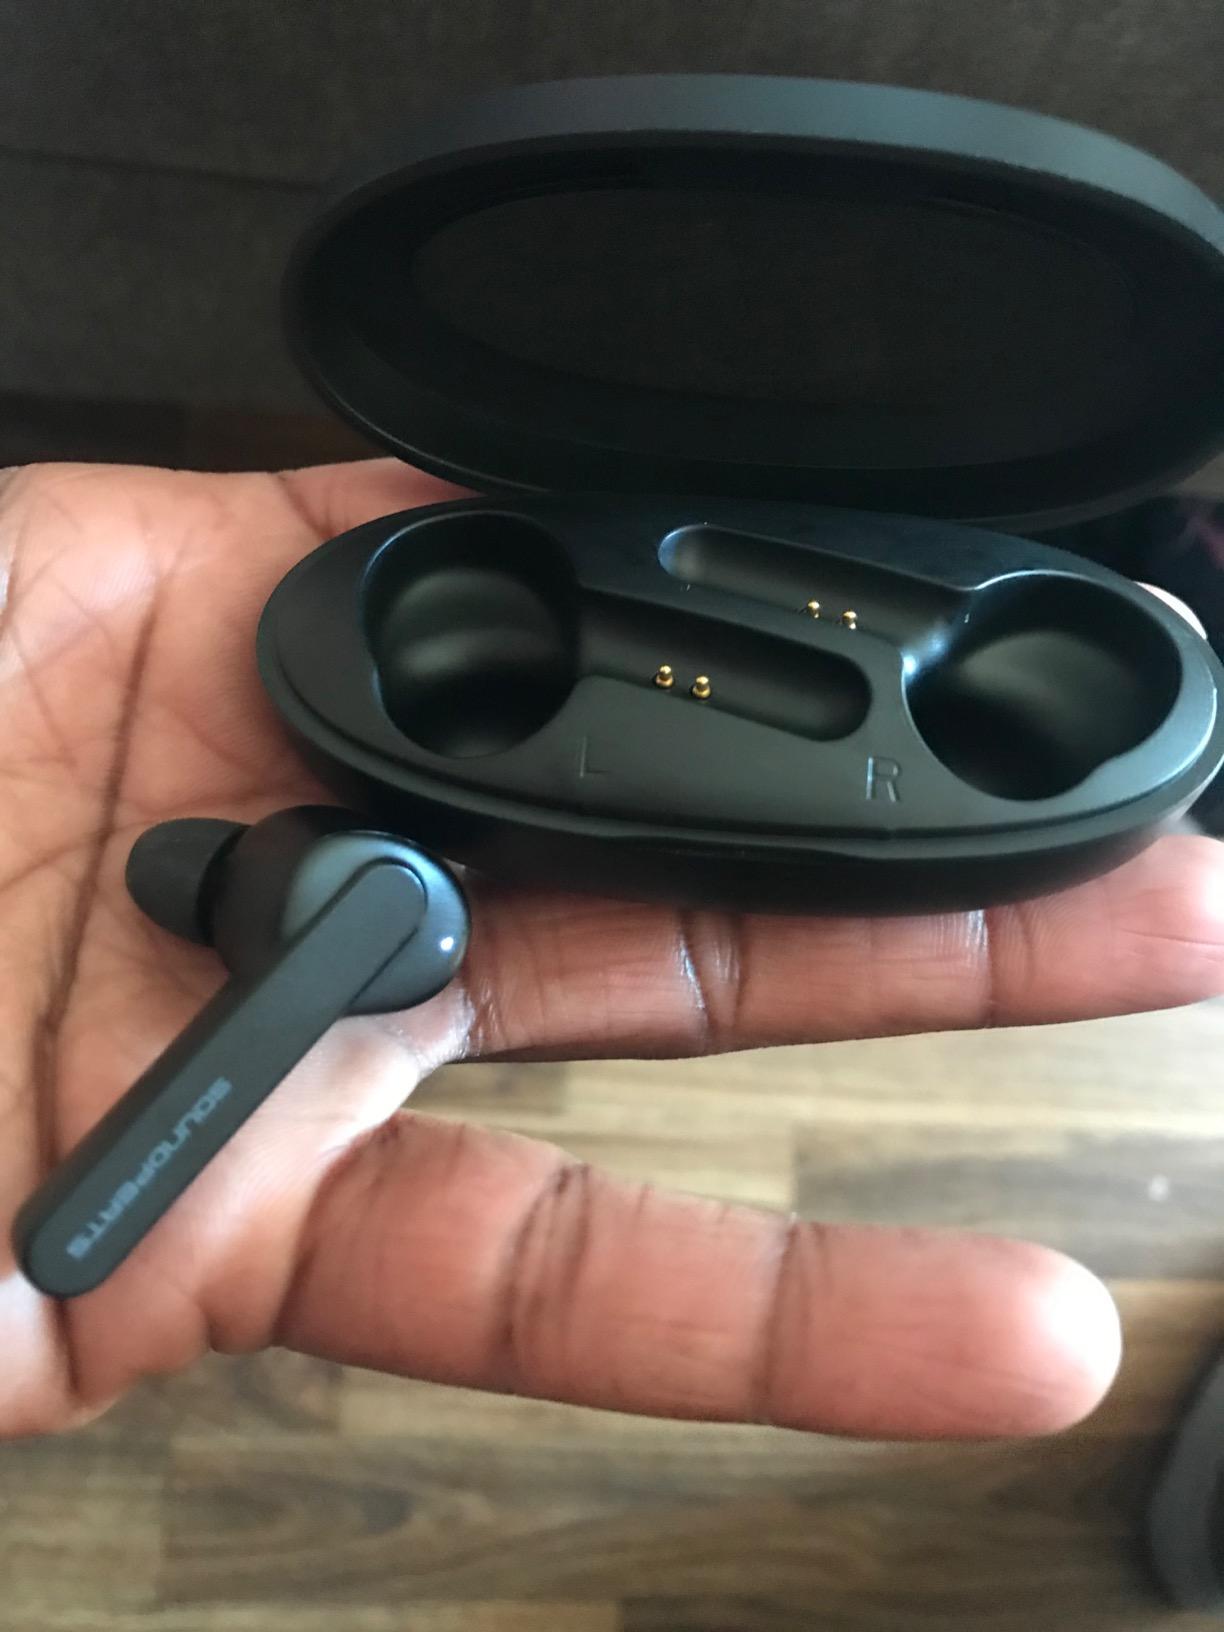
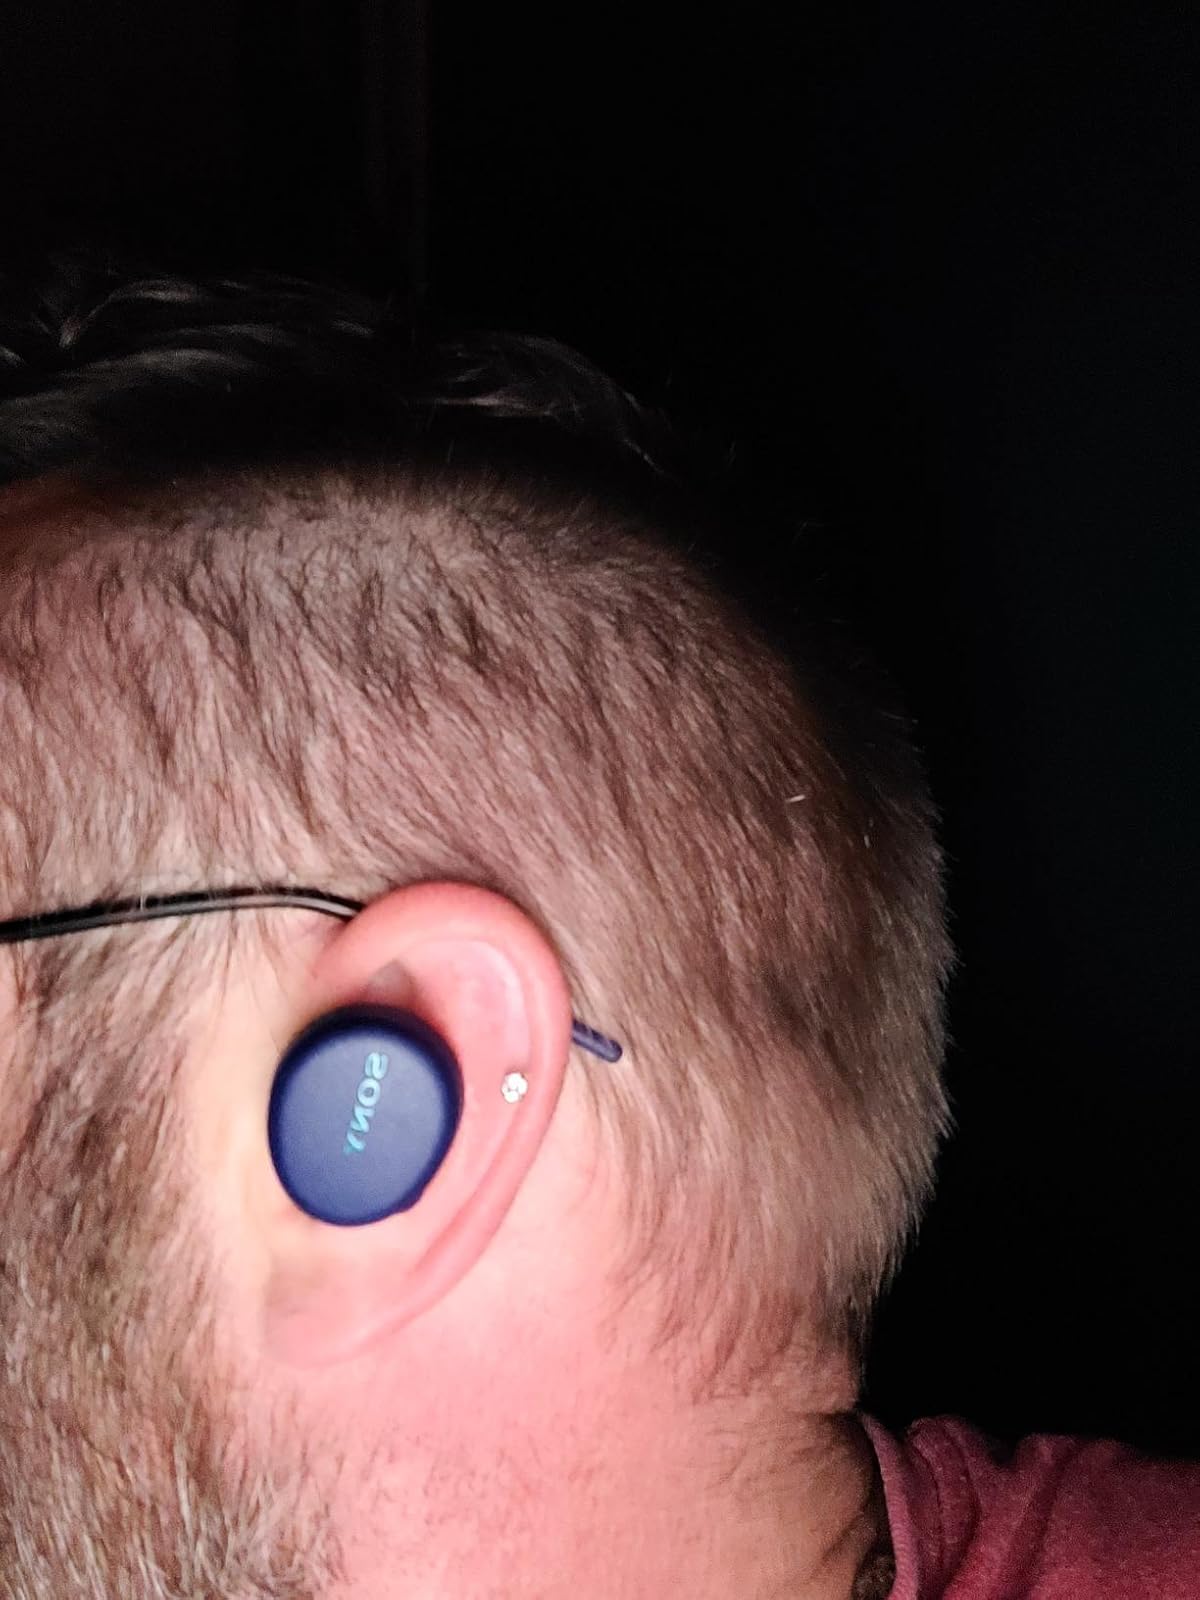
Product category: earbuds
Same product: no